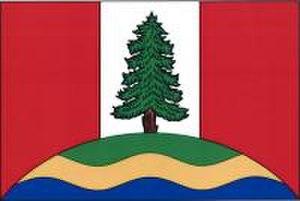
Nové Heřminovy est une commune du district de Bruntál, dans la région de Moravie-Silésie, en République tchèque. Sa population s'élevait à 274 habitants en 2018.